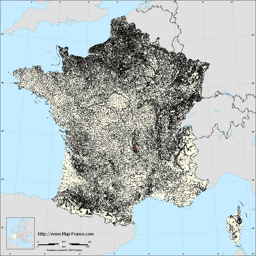
a city on the municipalities map